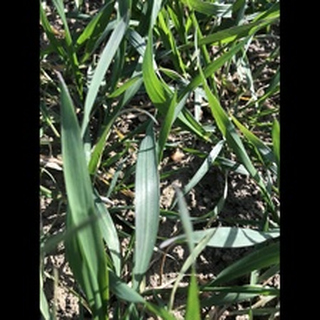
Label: healthy_wheat